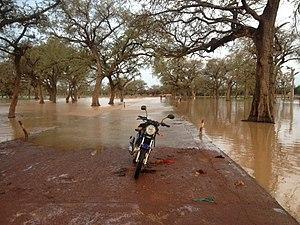
barrage de Souryala
Souryala est un village situé dans le département de Sabcé de la province du Bam dans la région du Centre-Nord au Burkina Faso.